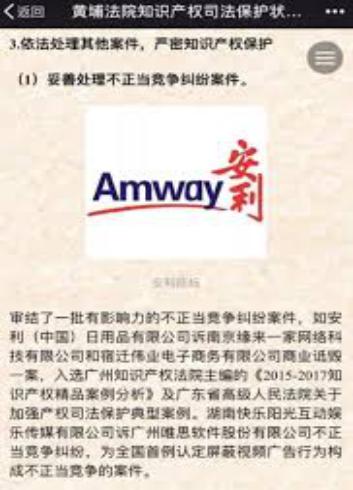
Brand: ANLI
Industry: Others